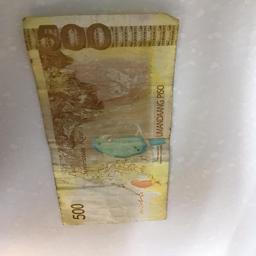
Label: 500_Back